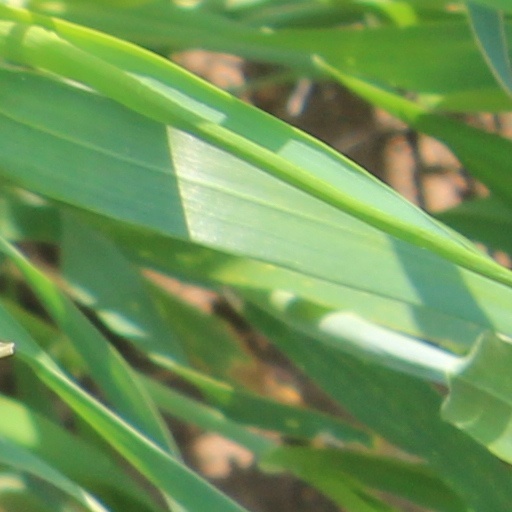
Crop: wheat